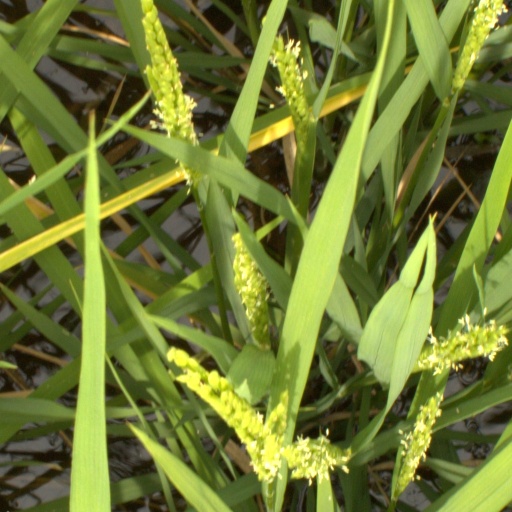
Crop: rice